Clara Winnicki

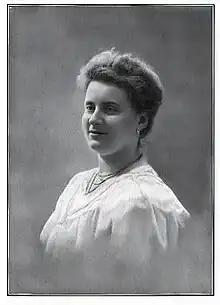
Clara Winnicki (1880-1941)

Clara Winnicki (10 November 1880 – 6. May 1941) became Switzerland's first qualified female pharmacist in 1905, and went on to open and operate a succession of pharmacies. Commercial success eluded her, however. By 2018 the profession had become highly feminised: more than two thirds of Switzerland's qualified pharmacists were female; but there are indications that during the early decades of the twentieth century her gender placed Clara Winnicki at a professional disadvantage. In 1925 she married a Swiss-based German pharmacist who was not permitted to practice his profession in Switzerland. As a result of marrying a foreign man Clara Winnicki lost her citizen's rights as a Swiss citizen. In 1933 the couple were expelled across the frontier into Germany, having been identified by the authorities as "foreigners without means of support".